Francis Birch (geophysicist)

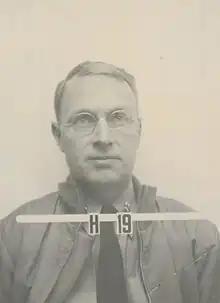
Birch's Los Alamos badge

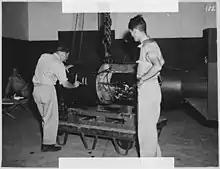
Birch (left) works on the Little Boy bomb while Norman F. Ramsey (right) looks on

In 1942, during World War II, Birch took a leave of absence from Harvard, in order to work at the Massachusetts Institute of Technology Radiation Laboratory, which was developing radar. He worked on the proximity fuze, a radar-triggered fuze that would explode a shell in the proximity of a target. The following year he accepted a commission in the United States Navy as a lieutenant commander, and was posted to the Bureau of Ships in Washington, D.C.